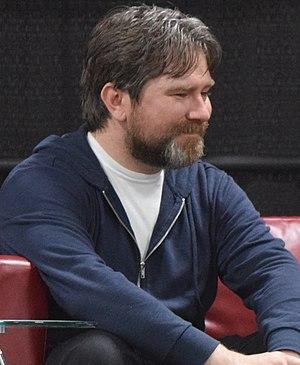
Roger Clark est un acteur irlandais-américain et un artiste voix hors champ. Il est surtout connu pour avoir fourni la voix et la capture de mouvement d'Arthur Morgan dans Red Dead Redemption 2.